Henry Bourne Joy

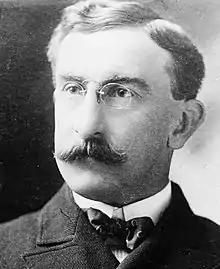

Henry Bourne Joy (November 23, 1864 – November 6, 1936) was an American businessman and President of the Packard Motor Car Company. He was a major developer of automotive activities as well as being a social activist.